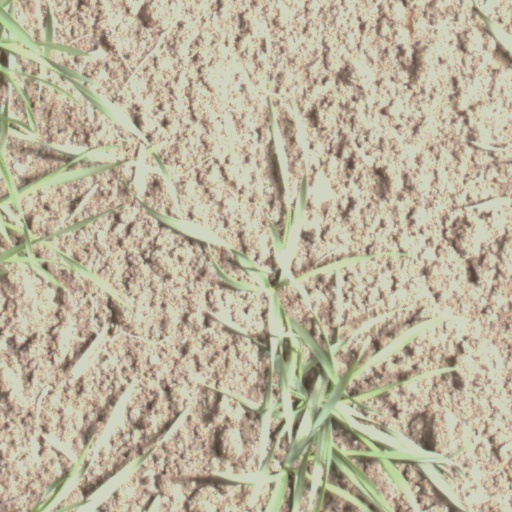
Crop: wheat